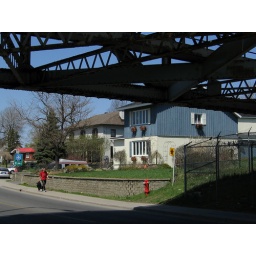
the house by the bridge